History of the University of Texas at Arlington (1965–present)

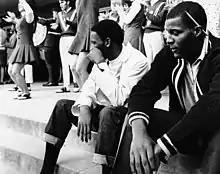
African American students watching Rebel pep rally, 1965

During the mid-1960s, ASC built a new student health center, completed an addition to its student center, built an auditorium and a theater, upgraded its physical education building, and expanded campus parking. The college's main campus covered , and it owned another of former farmland west of the main campus. In 1967, UTA's Central Library (built with two stories in 1964) was expanded to six stories; The $12.1 million cost was primarily funded by the UT system. Also shortly after ASC joined the UT System, the system allocated $1.4 million for a mathematics and languages building and $350,000 for an addition to its men's physical education building. Joining the UT system prompted ASC to revise its master plan, which had been drafted in 1960. The updated master plan emphasized making the campus more walkable by turning streets into pedestrian malls, and recommended a compact campus with low-rise buildings. The plan considered the new library and Texas Hall as the campus' main axis and recommended developing its southern edge, where it bordered Mitchell Street, into a "beauty spot".